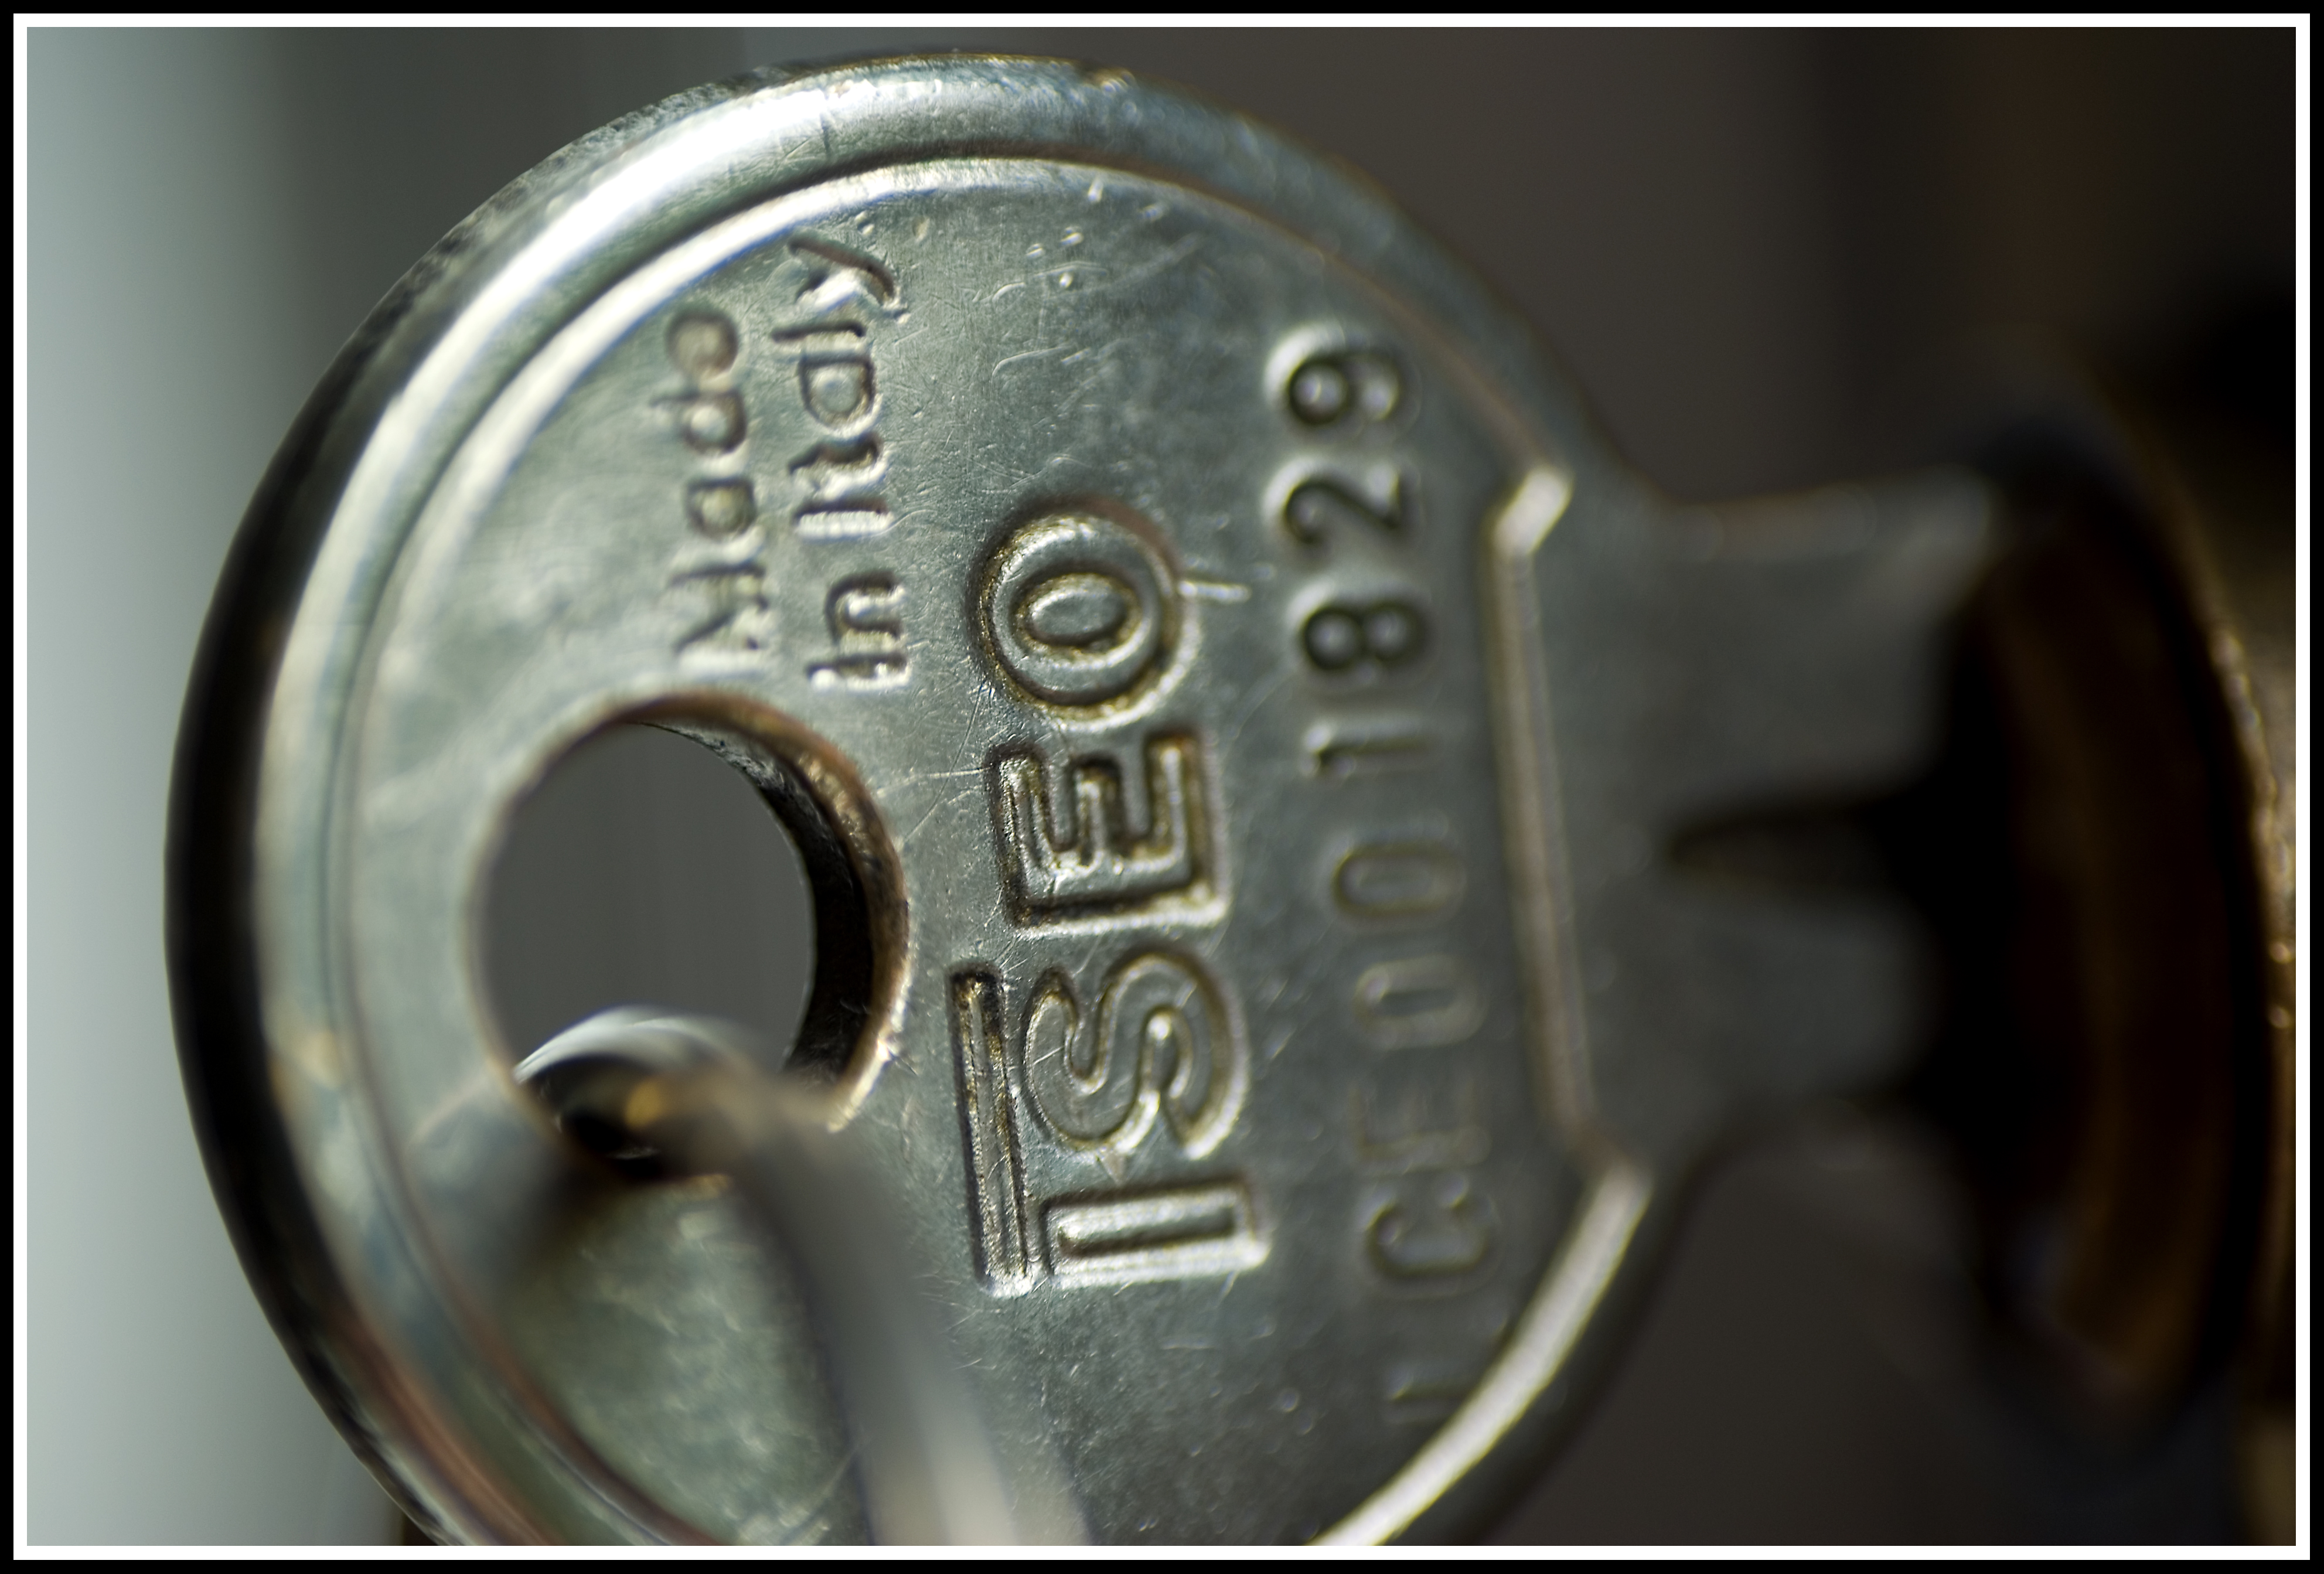
watch, wheel, time, color, macro, metal, keys